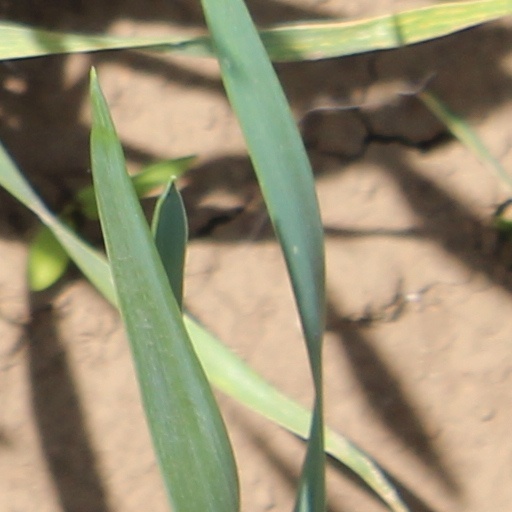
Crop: wheat